Gangarampur

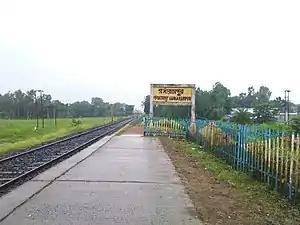
Gangarampur railway station

The subdivisional hospital is located at the eastern side of the city near Kaldighi. The hospital runs with 250 beds. For improvement of overall health care services in Dakshin Dinajpur district many intervention-specific projects/programmes like improvement of infrastructural facilities in the secondary level hospitals, reducing the prevalence of Malaria, creating awareness about HIV, to look after the reproductive and child health of the below poverty line people in the municipal areas, providing free treatment/medicine to them etc. are taken under consideration. Gangarampur Super Speciality Hospital is now #2 Hospital in Dakshin Dinajpur district. Balurghat superspeciality hospital has 10 floor.#1. Balurghat district hospital is just 35 km from Gangarampur. Gangarampur Ghosh Medical Hall & Ghosh Sonoscan Centre is one of the best & reputed pharmaceutical store & leading healthcare centre among the whole district.